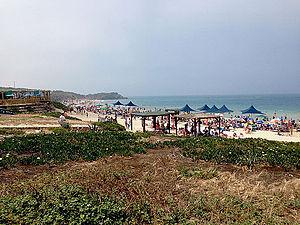
La plage de Palmahim est une plage située dans la plaine côtière du Sud, au sud de Rishon Letsion et de Sorek, près du Kibboutz Palmachim.